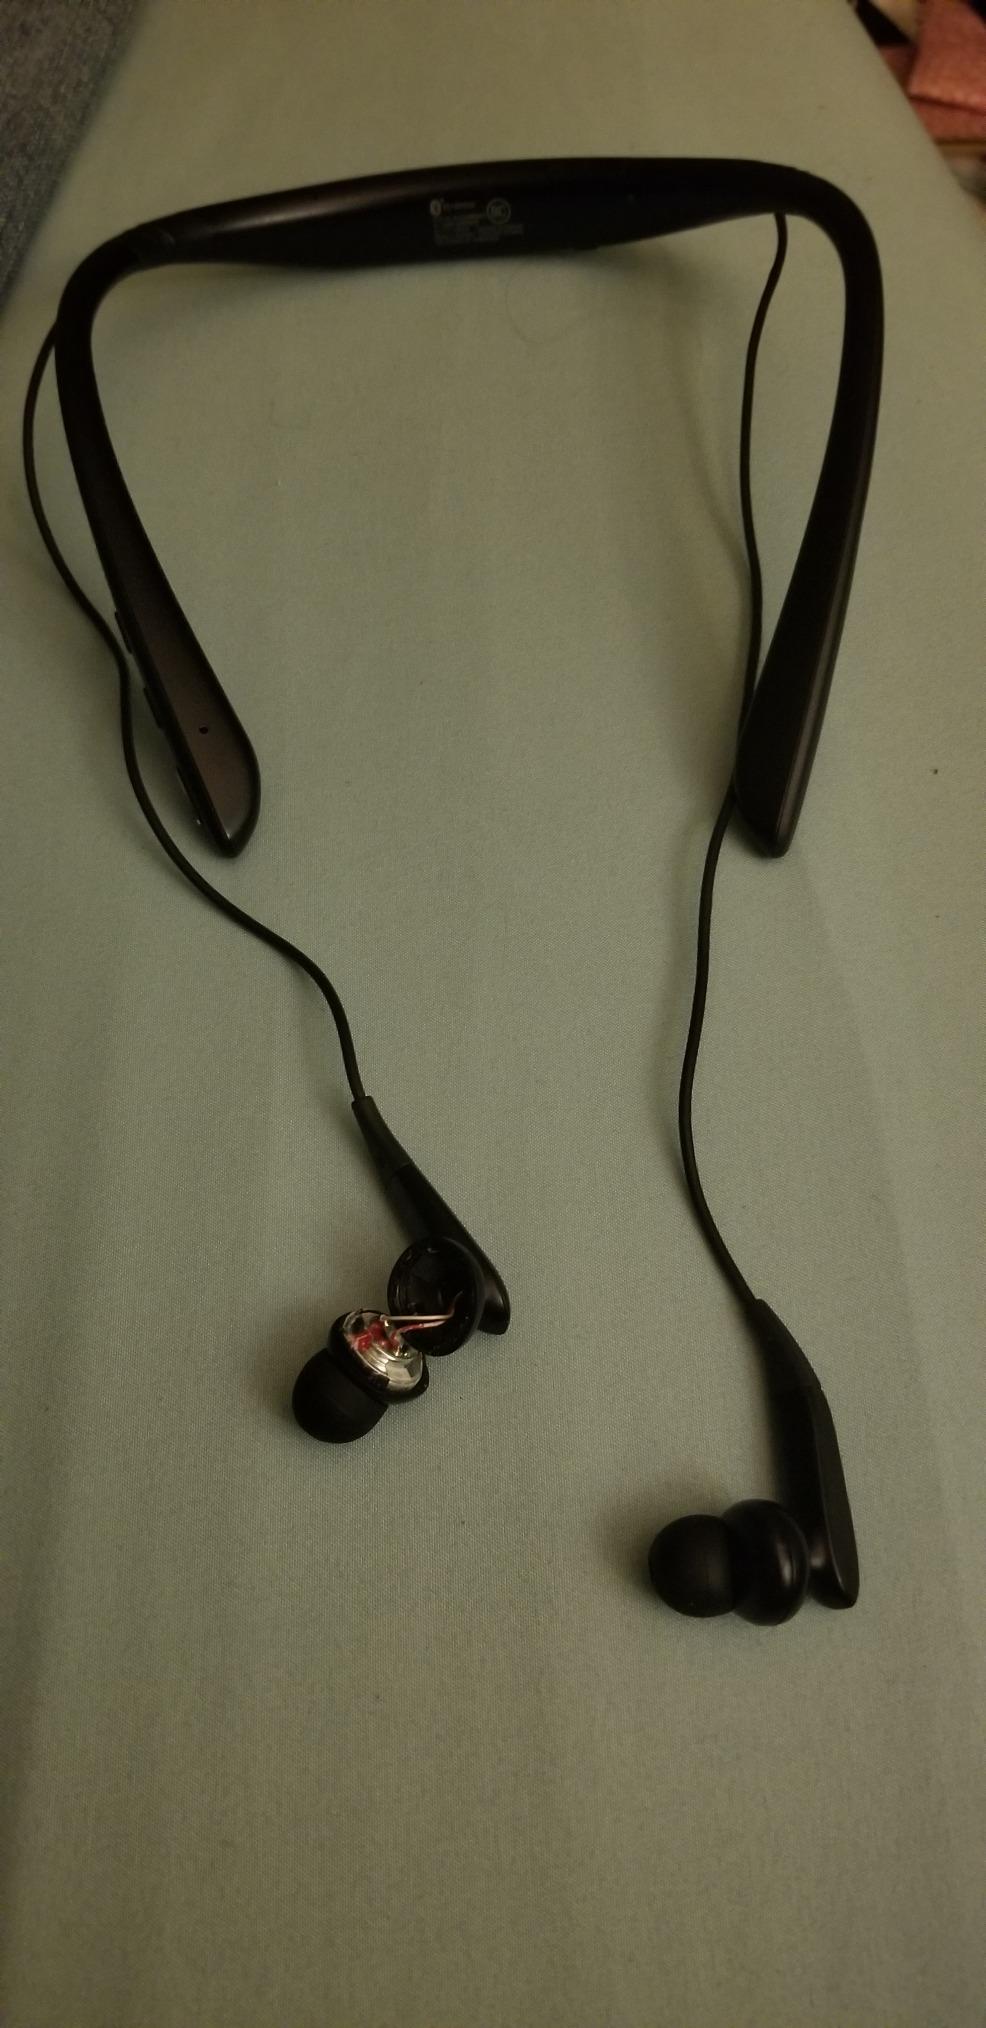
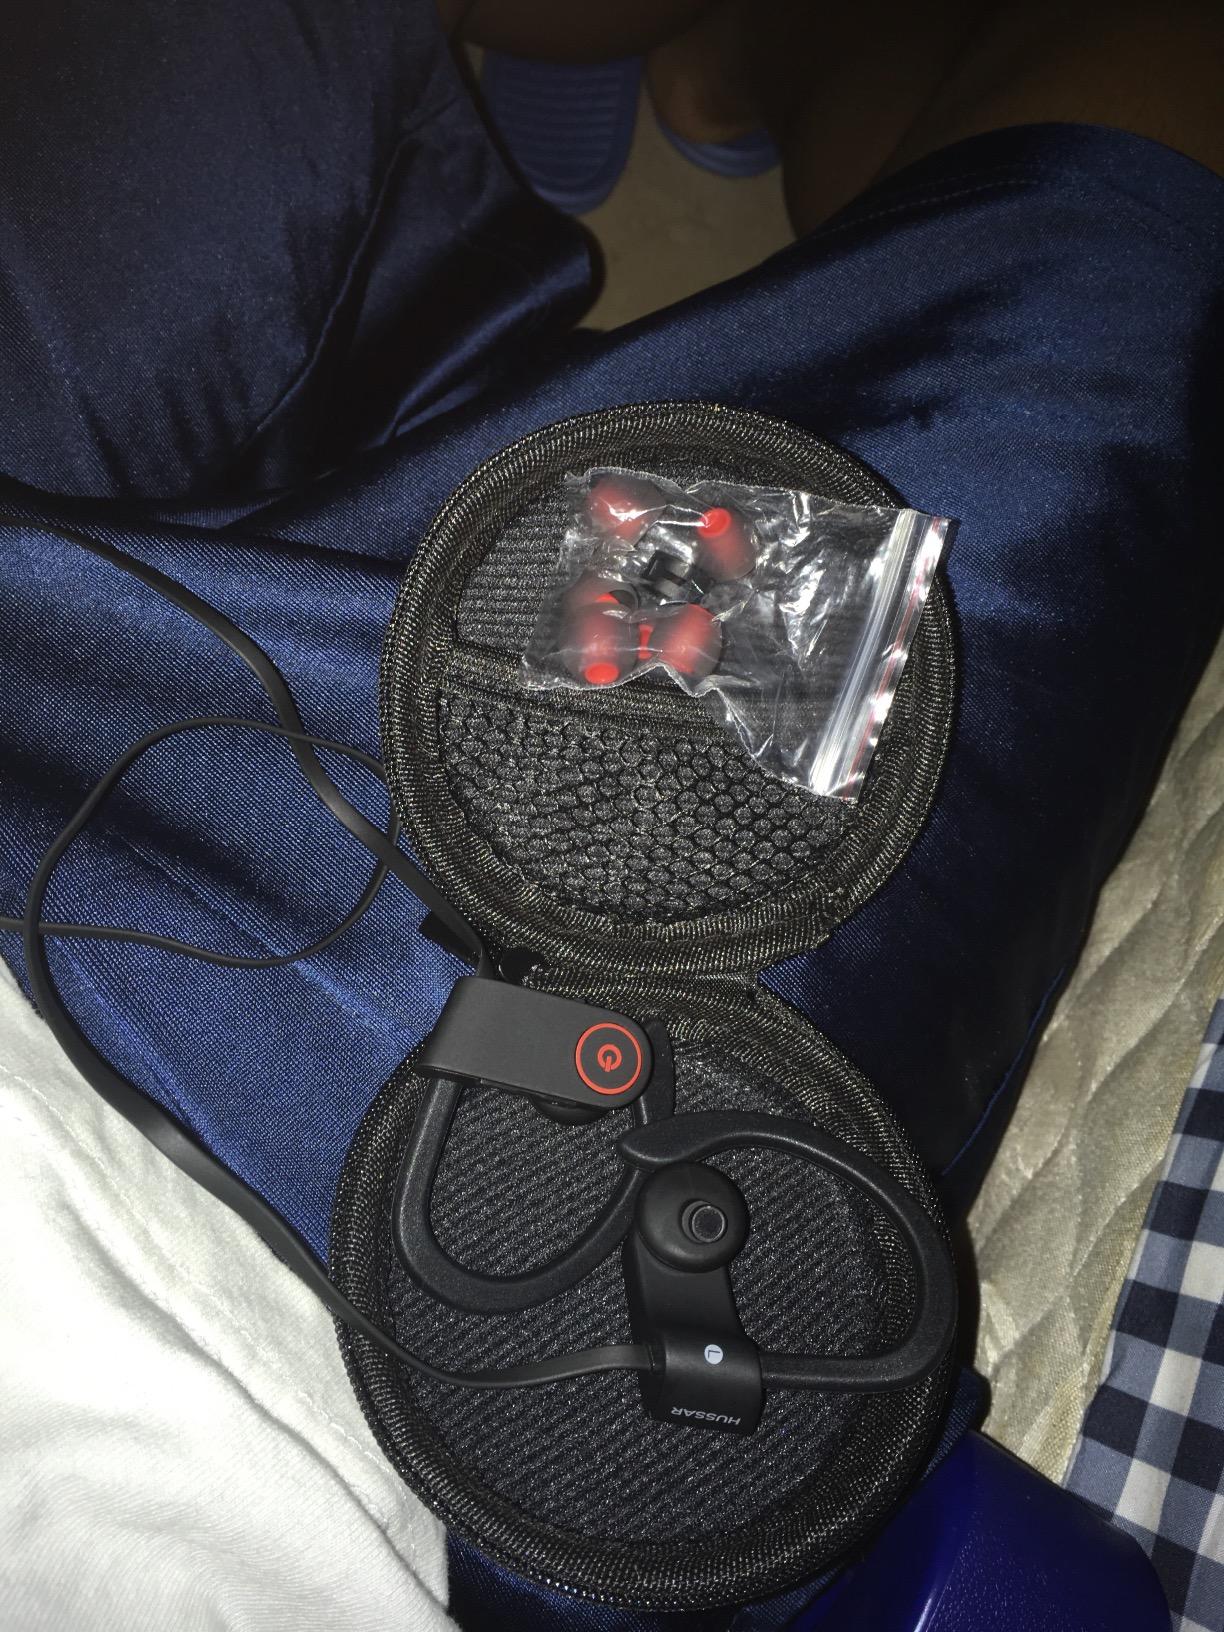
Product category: headphones
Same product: no